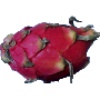
Label: Pitahaya Red 1